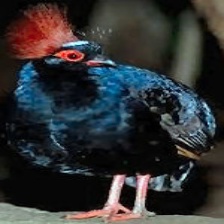
Species: CRESTED WOOD PARTRIDGE
Scientific name: ROLLULUS ROULOUL
ImageNet parent category: partridge